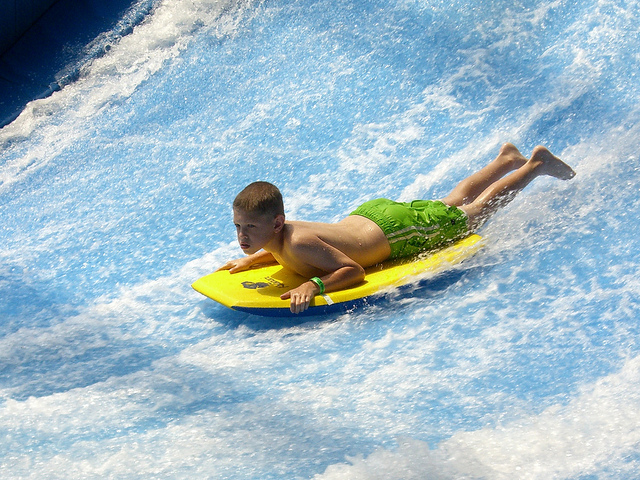
user: Given an image and a question. Answer the question in a short answer. Question: Where in florida may you see many of these? Short Answer:
assistant: waterpark